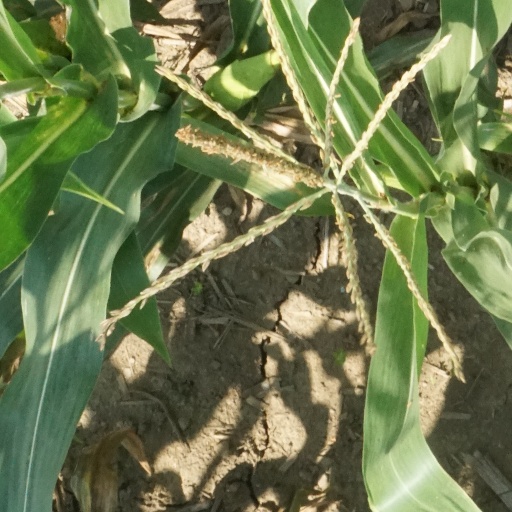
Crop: maize; corn